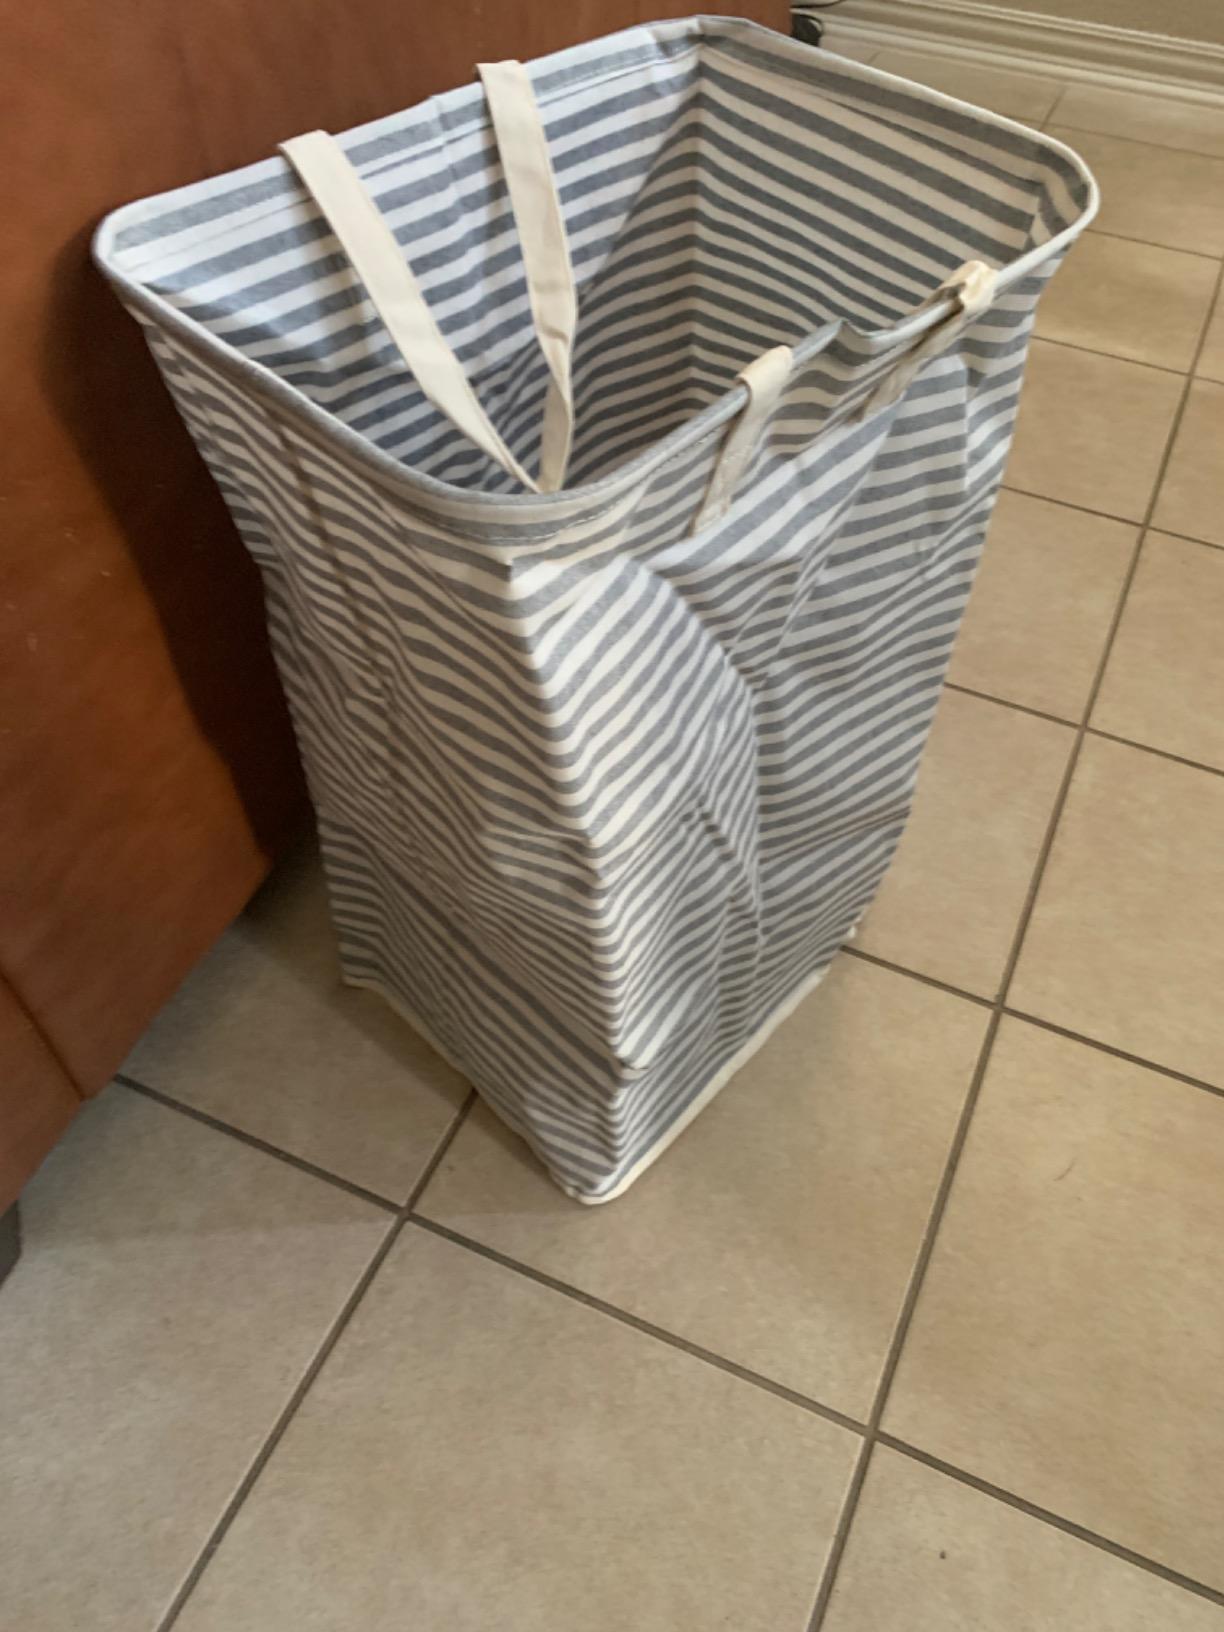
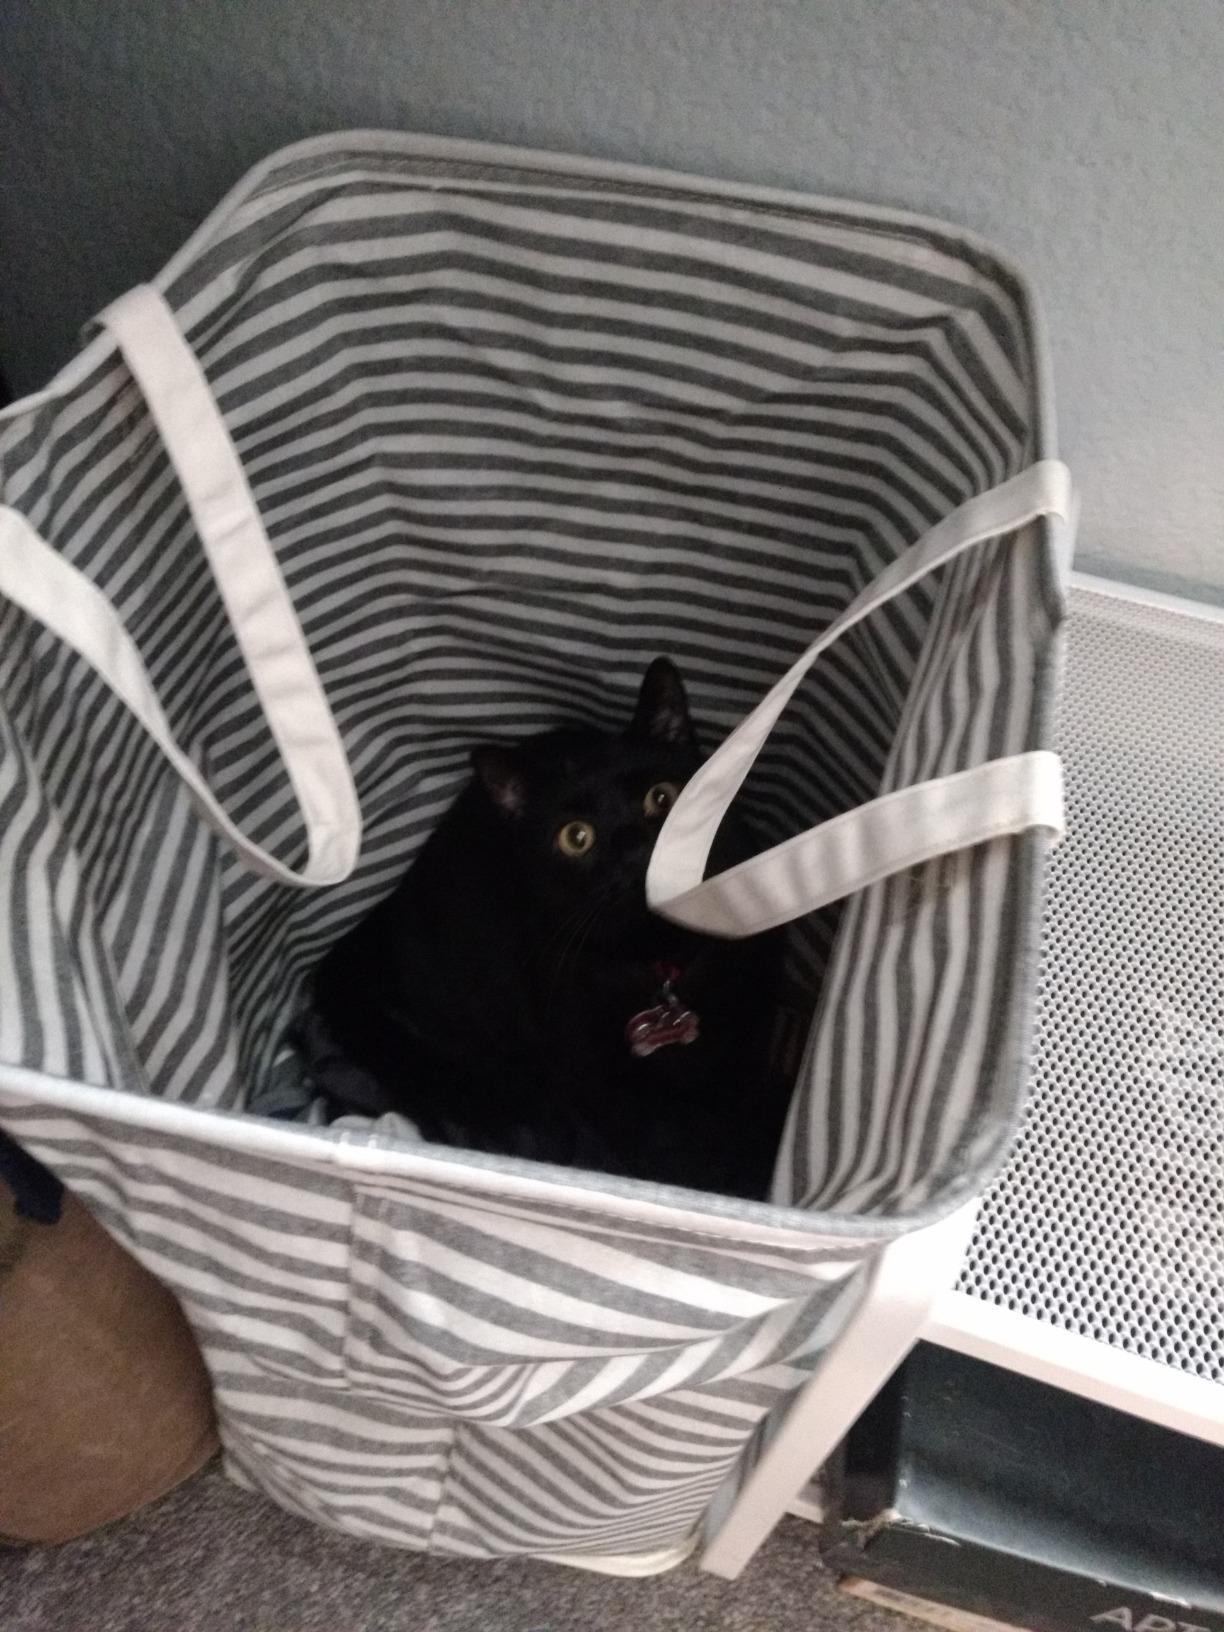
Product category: items_hamper
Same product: yes